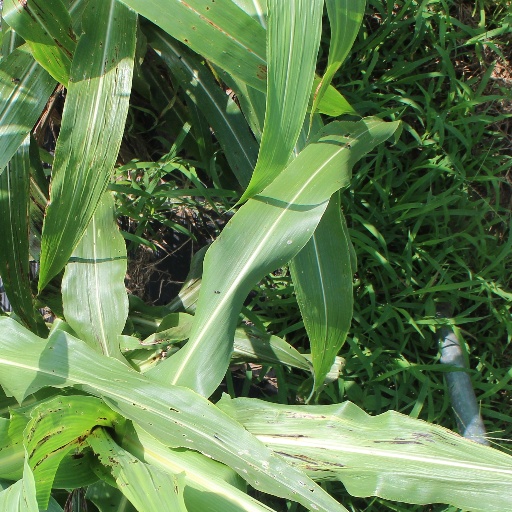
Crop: sorghum